Balthasar Denner

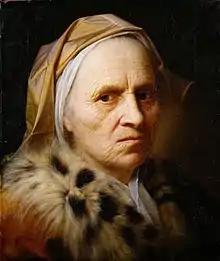
"Portrait of an Old Woman"

While in Hanover, Denner was invited to England, but first he met with Adriaen van der Werff, and showed him his painting of an old woman. Van der Werff was impressed and could only compare the painting with the Mona Lisa. Also in London the painting caused great excitement and it was sent to Charles VI, Holy Roman Emperor. Denner received 5875 guilders and in 1725 he was ordered to paint an old man as a counterpiece for the same amount of money. In 1728 he left London because of the smog and sailed to Hamburg.